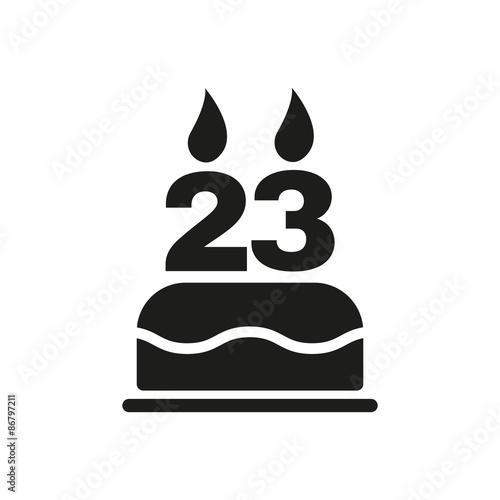
the birthday cake with candles in the form of number icon .